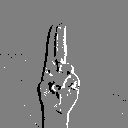
ASL letter: u